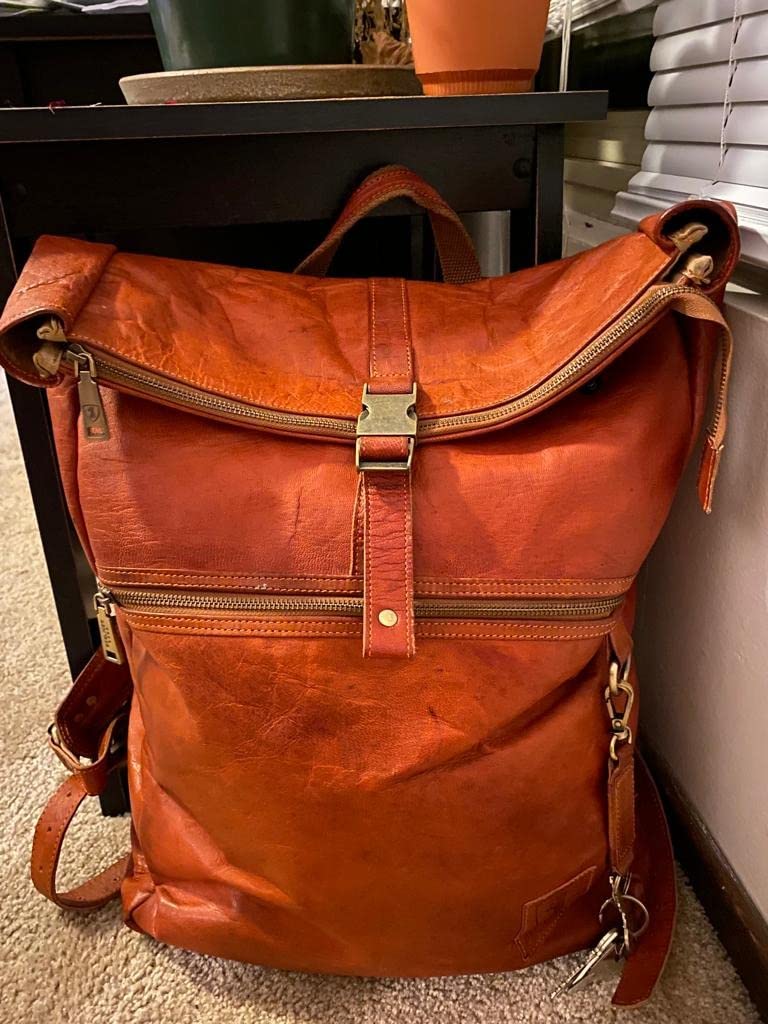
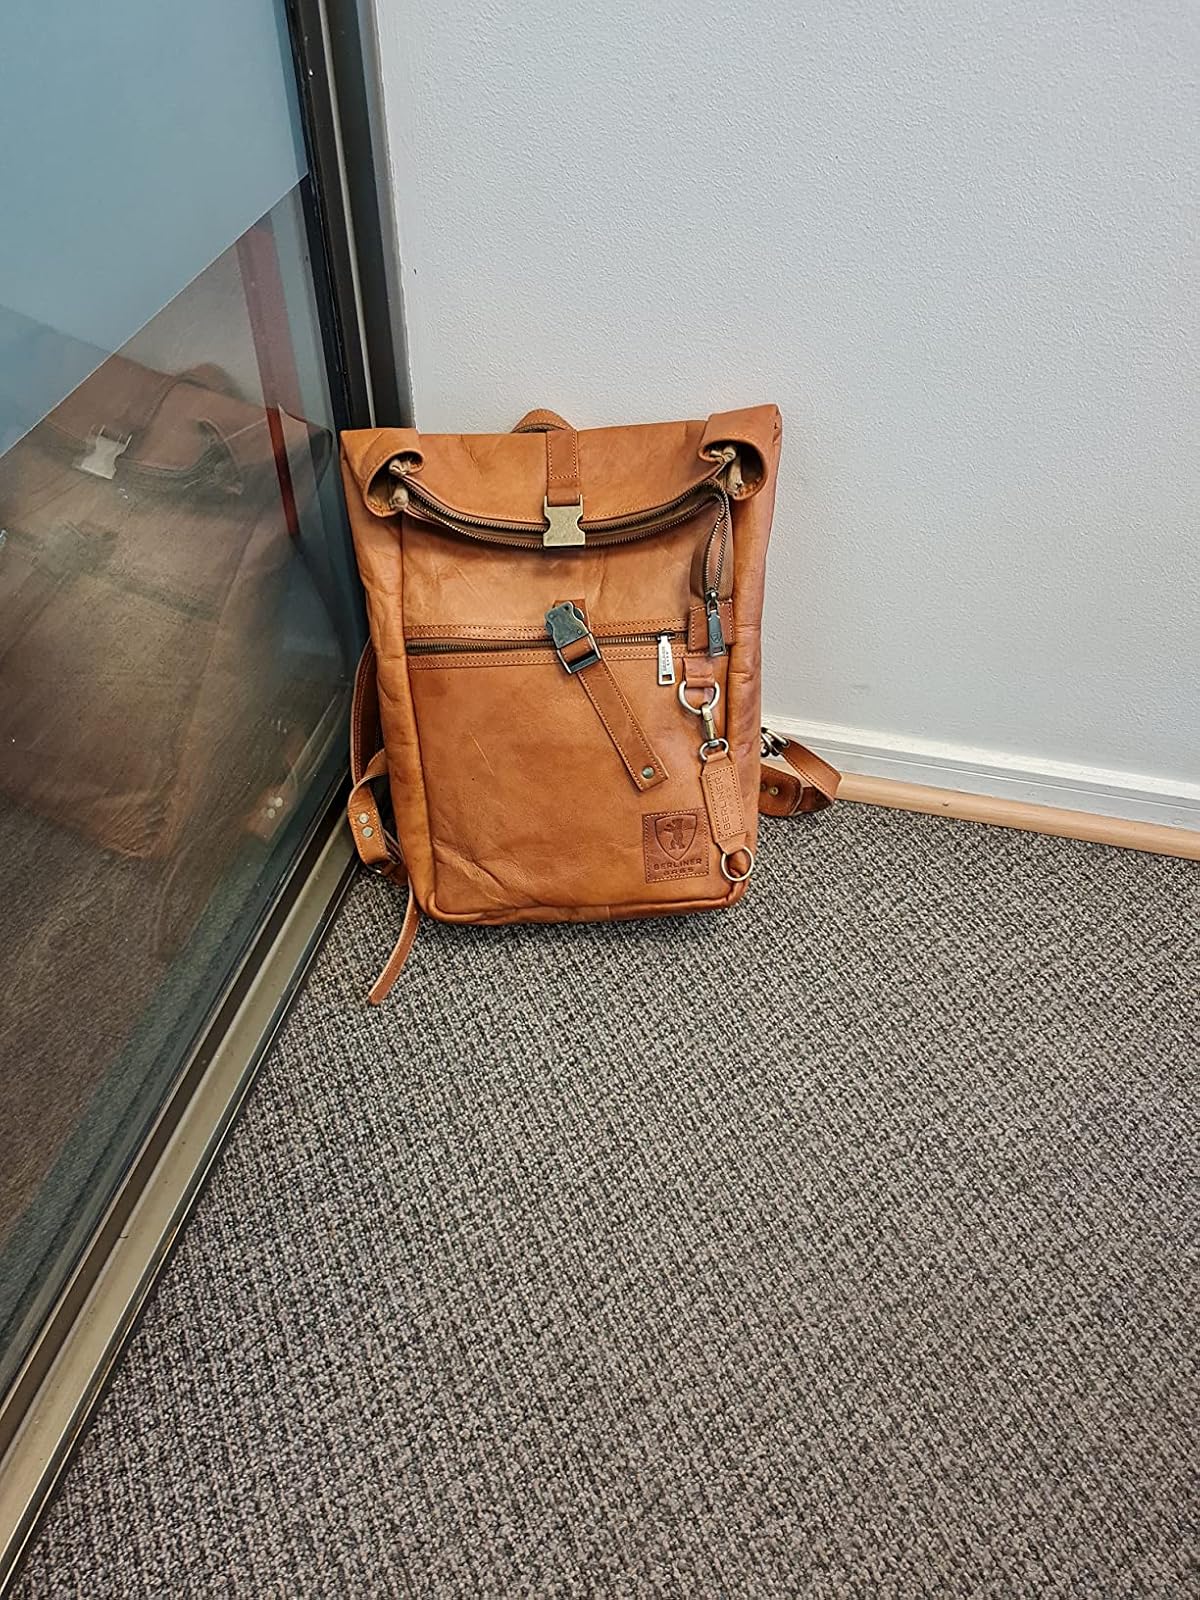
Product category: bag
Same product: yes